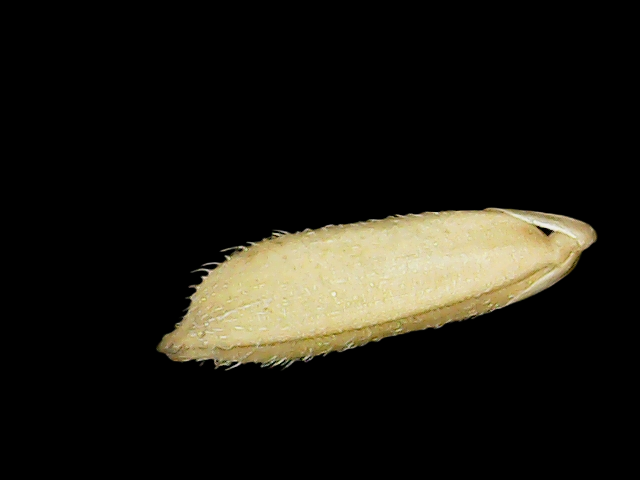
Rice variety: Binadhan23